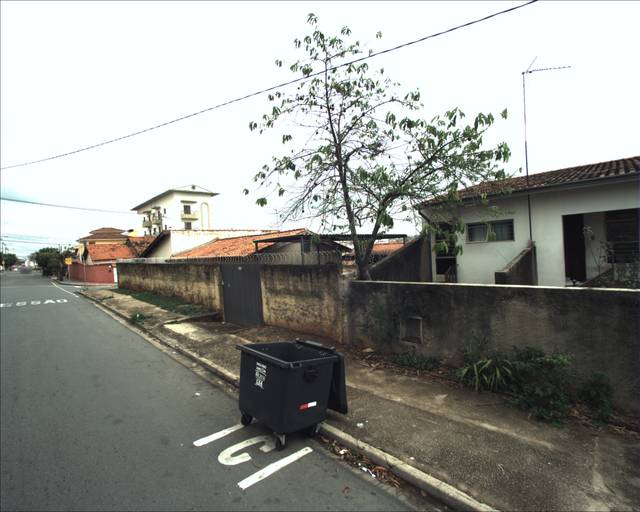
Region: Brazil
Coordinates: -23.5, -47.497